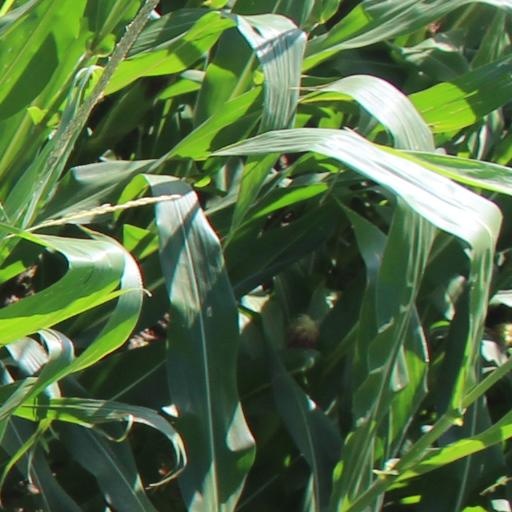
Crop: maize; corn